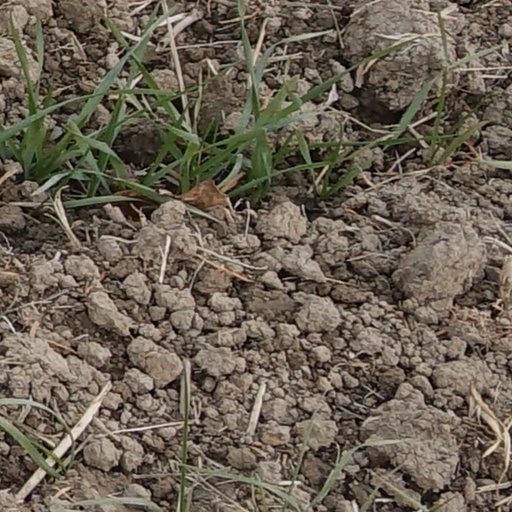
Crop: wheat